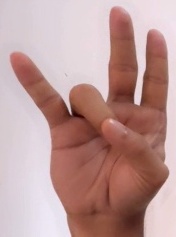
ASL sign: 7